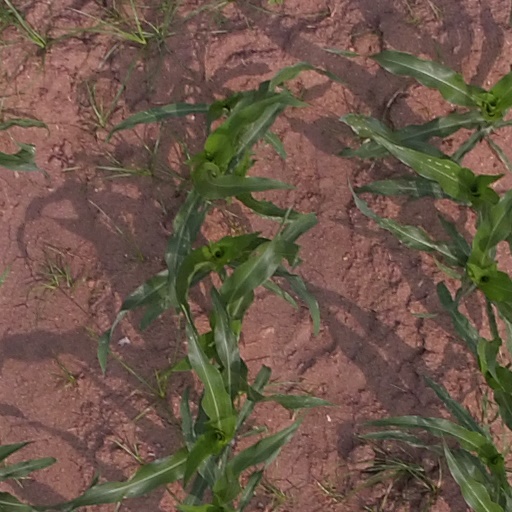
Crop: maize; corn